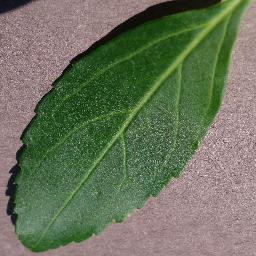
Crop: cherry
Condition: (including_sour)_healthy